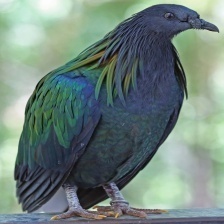
Species: NICOBAR PIGEON
Scientific name: CALOENAS NICOBARICA